Nice Racism

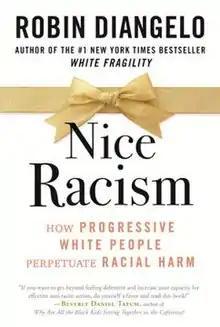
Front cover

Nice Racism: How Progressive White People Perpetuate Racial Harm is a 2021 book by Robin DiAngelo on the subject of race relations in the United States. Following on from "White Fragility" (2018), DiAngelo criticizes behavior by white progressives as racist and discusses situations from her diversity training workshops and personal life. The book became a "New York Times" Best Seller, and received mixed critical reception.